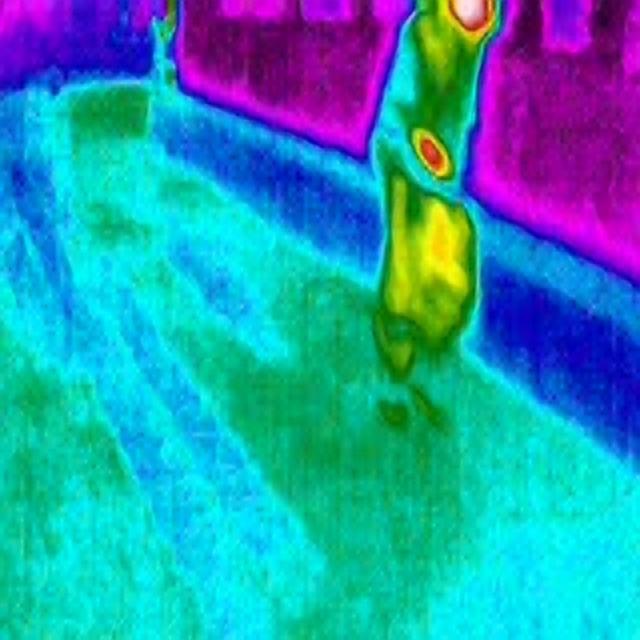
Detected objects:
label: person